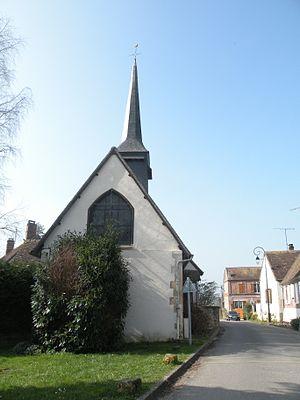
Villers-sur-Trie
Villers-sur-Trie est une ancienne commune française située dans le département de l'Oise, en région Hauts-de-France,